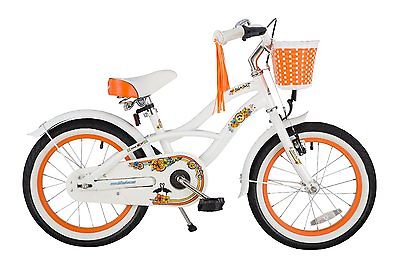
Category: bicycle